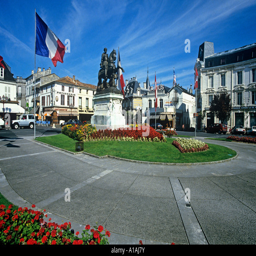
central town square of distilled spirit type which gives its name to greatest brandy